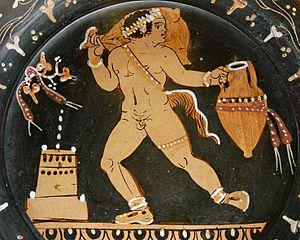
Silène/Satyre portant une outre et une amphore. Détail du médaillon d'un kylix sans pied paestan à figures rouges, vers 360-350 av. J.-C.
Le vin et la culture sont liés depuis l'Antiquité. Des artistes ont cherché leur inspiration dans ce breuvage parfois considéré comme un don des dieux. Le vin a tenu dans les arts plastiques une place importante tant dans la poterie, la peinture et la gravure, la sculpture que plus récemment dans la philatélie et la marcophilie. Il en est de même dans les arts descriptifs. Il est d'ailleurs en Europe occidentale, grâce à Dionysos et à ses Mystères, une origine du théâtre. La littérature lui a souvent rendu un hommage appuyé. Plusieurs grands compositeurs de musique classique et d'art lyrique l'on intégré dans leurs œuvres. Il a servi de thème ou de sujet de prédilection dans le 7ᵉ Art. Une multitude de chansons célèbrent ses vertus à tel point que la chanson à boire fournit depuis des siècles des refrains populaires.